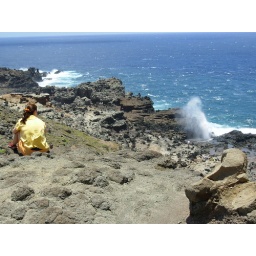
Ari watches water spout along road around West Maui